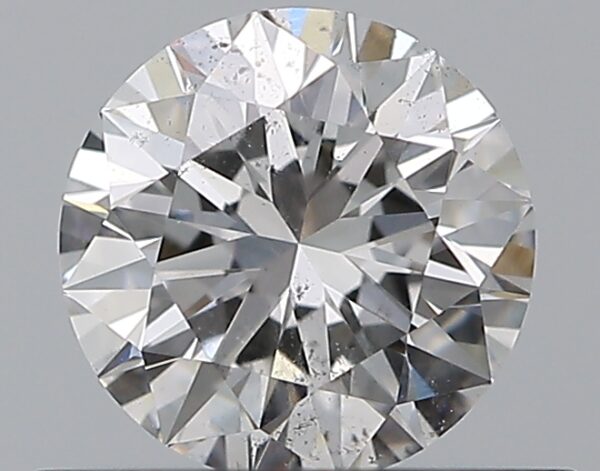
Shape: round
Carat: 0.5
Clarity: SI1
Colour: F
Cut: EX
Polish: EX
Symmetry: EX
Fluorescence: F
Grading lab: GIA
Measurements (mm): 5.12 x 5.15 x 3.16